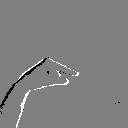
ASL letter: g